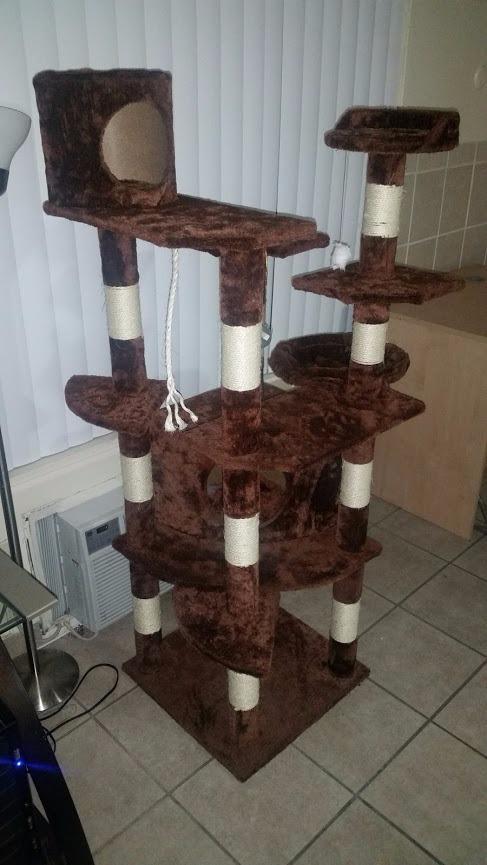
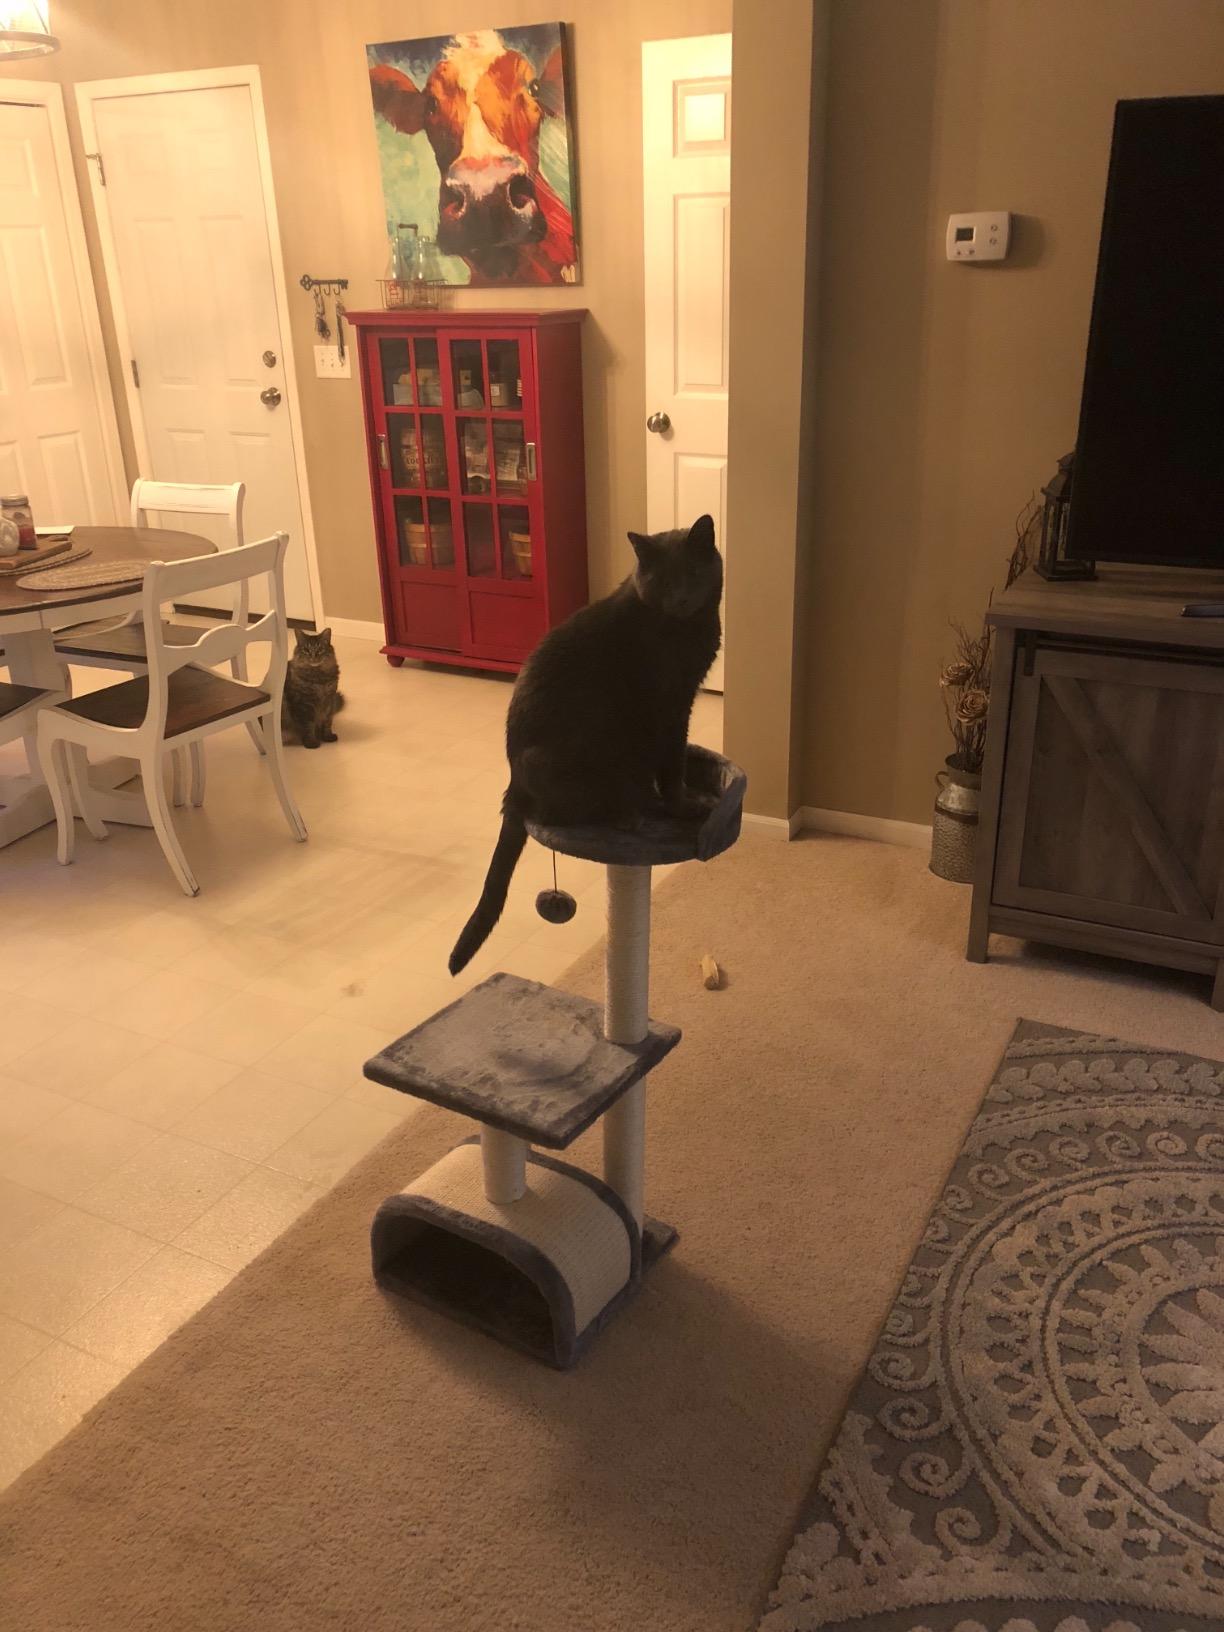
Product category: items_cat tree
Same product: no